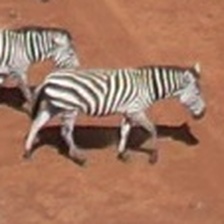
Pose orientation: right